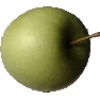
Label: Apple Granny Smith 1